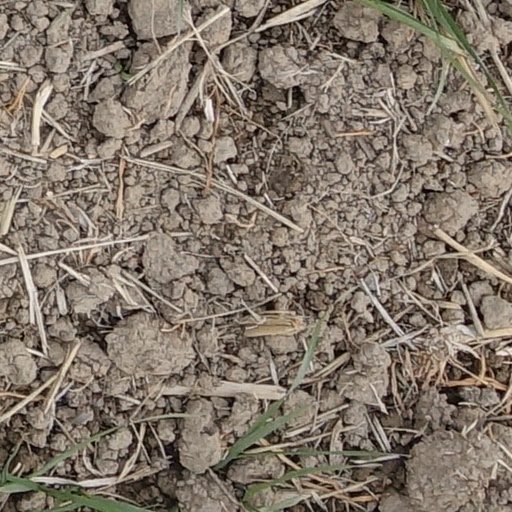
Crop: wheat